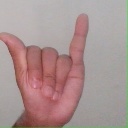
अक्षर: य